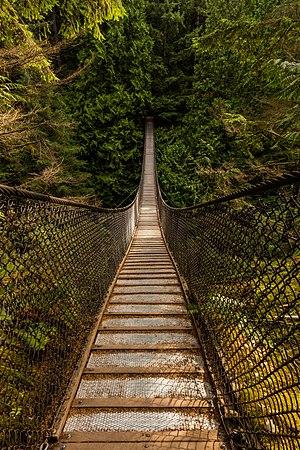
Le parc du canyon Lynn est un parc municipal du district de North Vancouver en Colombie-Britannique au Canada. Lors de son ouverture officielle en 1912, sa taille atteignait 4,9 ha et il couvre maintenant 250 ha. Le parc dispose de nombreuses pistes de randonnée, de longueur et difficulté variables. Le sentier Baden-Powell traverse le parc en franchissant le canyon Lynn grâce à un pont suspendu. En raison de son paysage naturel, de nombreuses séries télévisées comme Stargate SG-1 et Stargate Atlantis l'utilisent comme lieu de tournage.